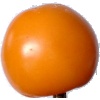
Label: Tomato Yellow 1